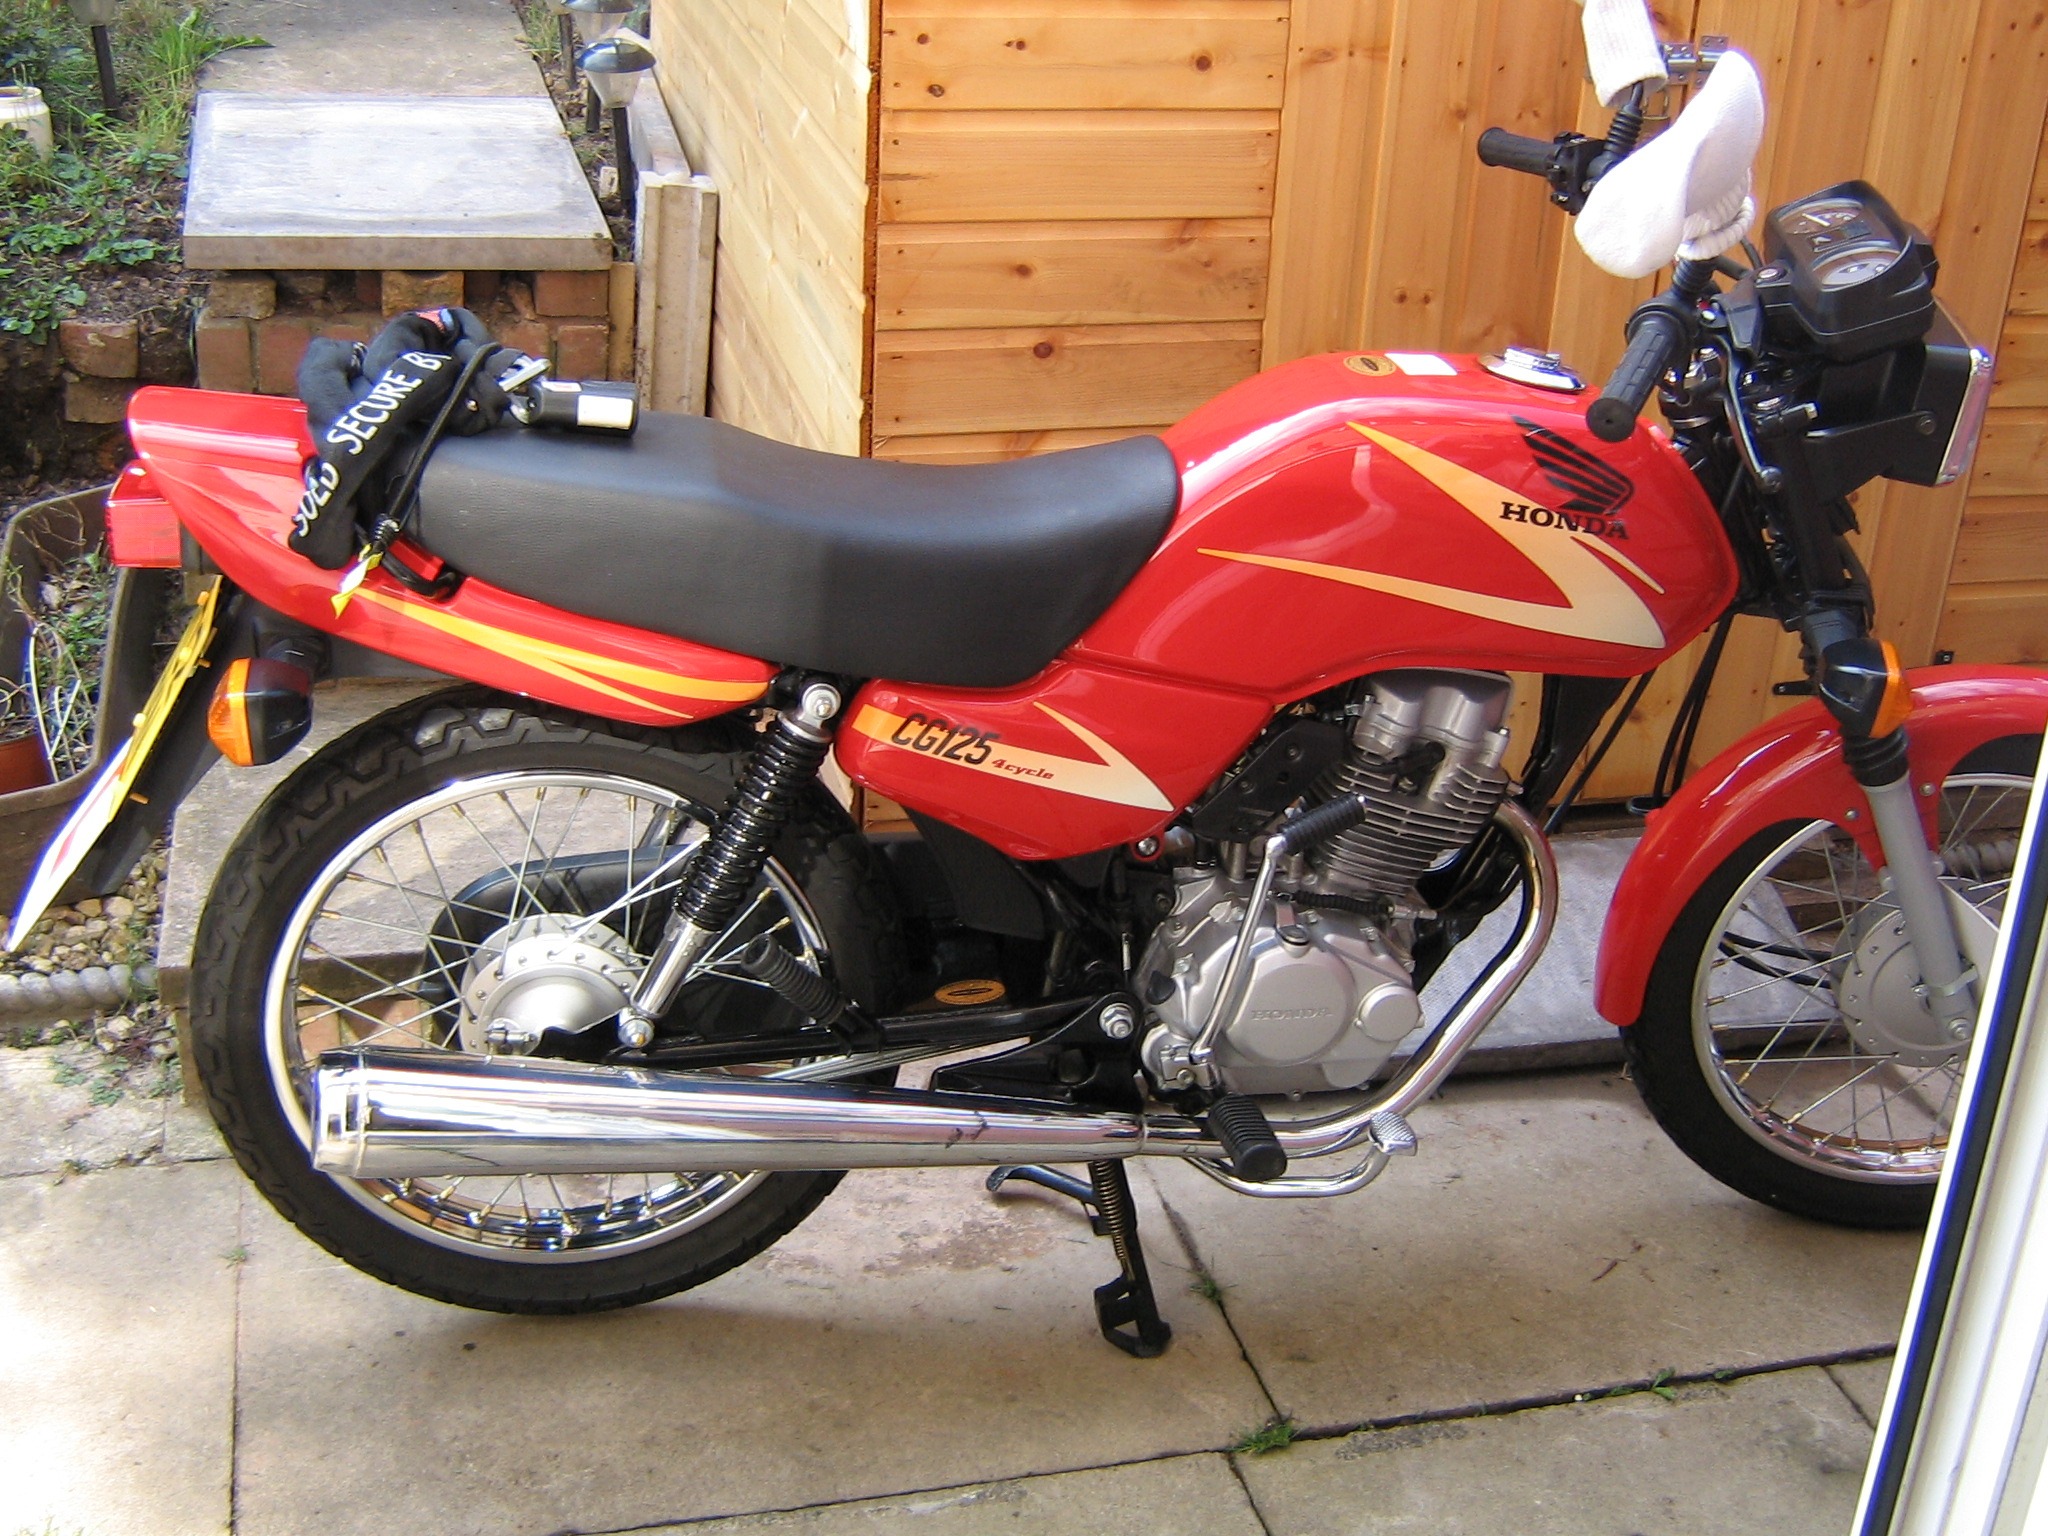
car, wheel, bike, transport, vehicle, gear, motorcycle, motorbike, tire, honda, 125, motorcycling, land vehicle, red bike, automobile make, automotive exterior